Axis naval activity in Australian waters

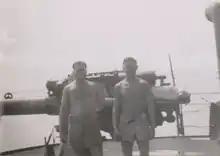
Two merchant navy seamen standing in front of a gun fitted to their ship

The cargo ships that operated in Australian waters during World War II were mostly crewed by civilians, with the Australian vessels and their crews being organised loosely as the Australian Merchant Navy. These sailors endured considerable risks in the course of their employment. Most of the cargo ships were unarmed, though some were fitted with guns. The guns on the ships that were armed were operated by Defensively Equipped Merchant Ship personnel provided by the RAN and members of the ship's crew. Merchant seaman received war risk bonuses that were increased over the course of the war as a result of advocacy from unions. This led to them receiving approximately equal pay and allowances to members of the RAN. A 1989 inquiry undertaken by the Repatriation Commission found that merchant mariners were exposed to greater risks than many members of the RAN as they more frequently operated in dangerous waters and their ships were not designed to survive attacks. The support provided to civilian mariners who survived the loss of their ship during the war was also generally inferior to that provided to naval personnel.